Jean-Étienne Liotard

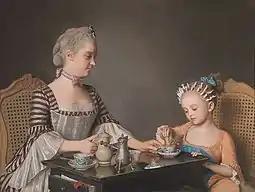
"Breakfast of the Lavergne family", 1752, pastel on vellum, National Gallery of Art, London

Jean-Étienne Liotard or Giovanni Stefano Liotard (22 December 1702 – 12 June 1789) was a Genevan painter, pastellist, printmaker, art theorist and art dealer. Born in the Republic of Geneva as the son of exiled French Huguenots, he spent most of his career working in cities such as Rome, Istanbul, Paris, Vienna, London, Amsterdam and other cities. He is best known for his detailed, strikingly naturalistic portraits in pastel and Orientalist scenes of life in Turkey. As an art theorist he wrote the "Traité des Principes et règles de la Peinture" (Treatise on the Principles and Rules of Painting) in which he argued that painting should to be a mirror of nature.